Jan Karski

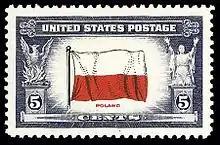
US stamp from 1943, a tribute to Polish Underground State

In 1944, Karski published "Courier from Poland: The Story of a Secret State" (a selection was featured in "Collier's" magazine six weeks before the book's publication).